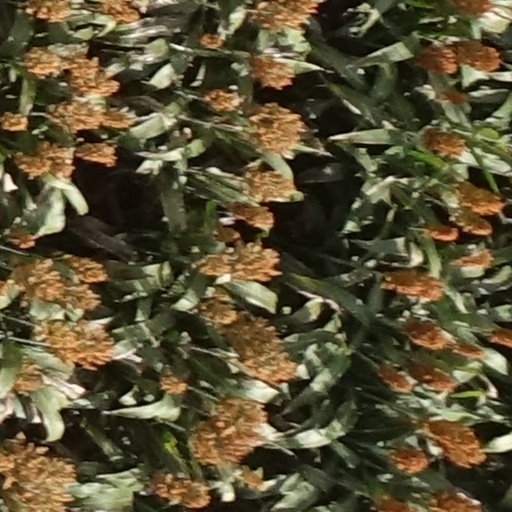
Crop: sorghum